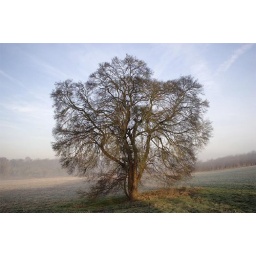
A frosted tree and field in the early morning winter sun